County Limerick

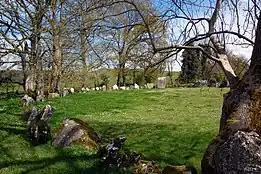
Grange Stone Circle is the largest stone circle in Ireland.

The county was to be further ravaged by war over the next century. After the Irish Rebellion of 1641, Limerick city was taken in a siege by Catholic general Garret Barry in 1642. The county was not fought over for most of the Irish Confederate Wars, of 1641–53, being safely behind the front lines of the Catholic Confederate Ireland. However, it became a battleground during the Cromwellian conquest of Ireland in 1649–53. The invasion of the forces of Oliver Cromwell in the 1650s included a twelve-month siege of the city by Cromwell's New Model Army led by Henry Ireton. The city finally surrendered in October 1651. One of Cromwell's generals, Hardress Waller was granted lands at Castletown near Kilcornan in County Limerick. During the Williamite War in Ireland (1689–1691) the city was to endure two further sieges, one in 1690 and another in 1691. It was during the 1690 siege that the infamous destruction of the Williamite guns at Ballyneety, near Pallasgreen was carried out by General Patrick Sarsfield. The Catholic Irish, comprising the vast majority of the population, had eagerly supported the Jacobite cause, however, the second siege of Limerick resulted in a defeat to the Williamites. Sarsfield managed to force the Williamites to sign the Treaty of Limerick, the terms of which were satisfactory to the Irish. However, the Treaty was subsequently dishonoured by the English and the city became known as the City of the Broken Treaty.